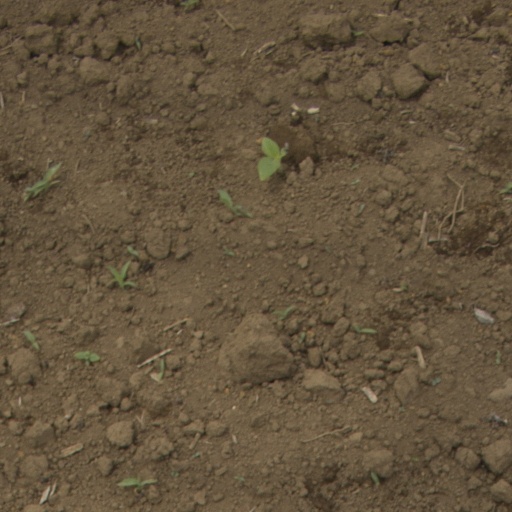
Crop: Jerusalem artichoke